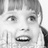
Emotion: surprise